Kent County Cricket Club in 1906

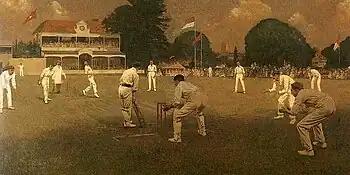
"Kent vs Lancashire at Canterbury" by Albert Chevallier Tayler, which was commissioned by Kent to celebrate their 1906 County Championship victory.

At a celebratory dinner in London in October, the Kent chairman, George Harris, 4th Baron Harris, suggested that the club commission a painting to celebrate the championship victory. Kent selected Albert Chevallier Tayler as the artist. Tayler was paid 200 guineas by Kent for the painting. Harris suggested that the painting should show an action shot of a match at the St Lawrence Ground, Canterbury, and suggested that the bowler in the painting should be Colin Blythe. Kent had only played three matches at Canterbury during the 1906 season and the match against Lancashire in July was chosen to be depicted. Blythe had taken eight wickets during the match which was part of the annual Canterbury Cricket Week.